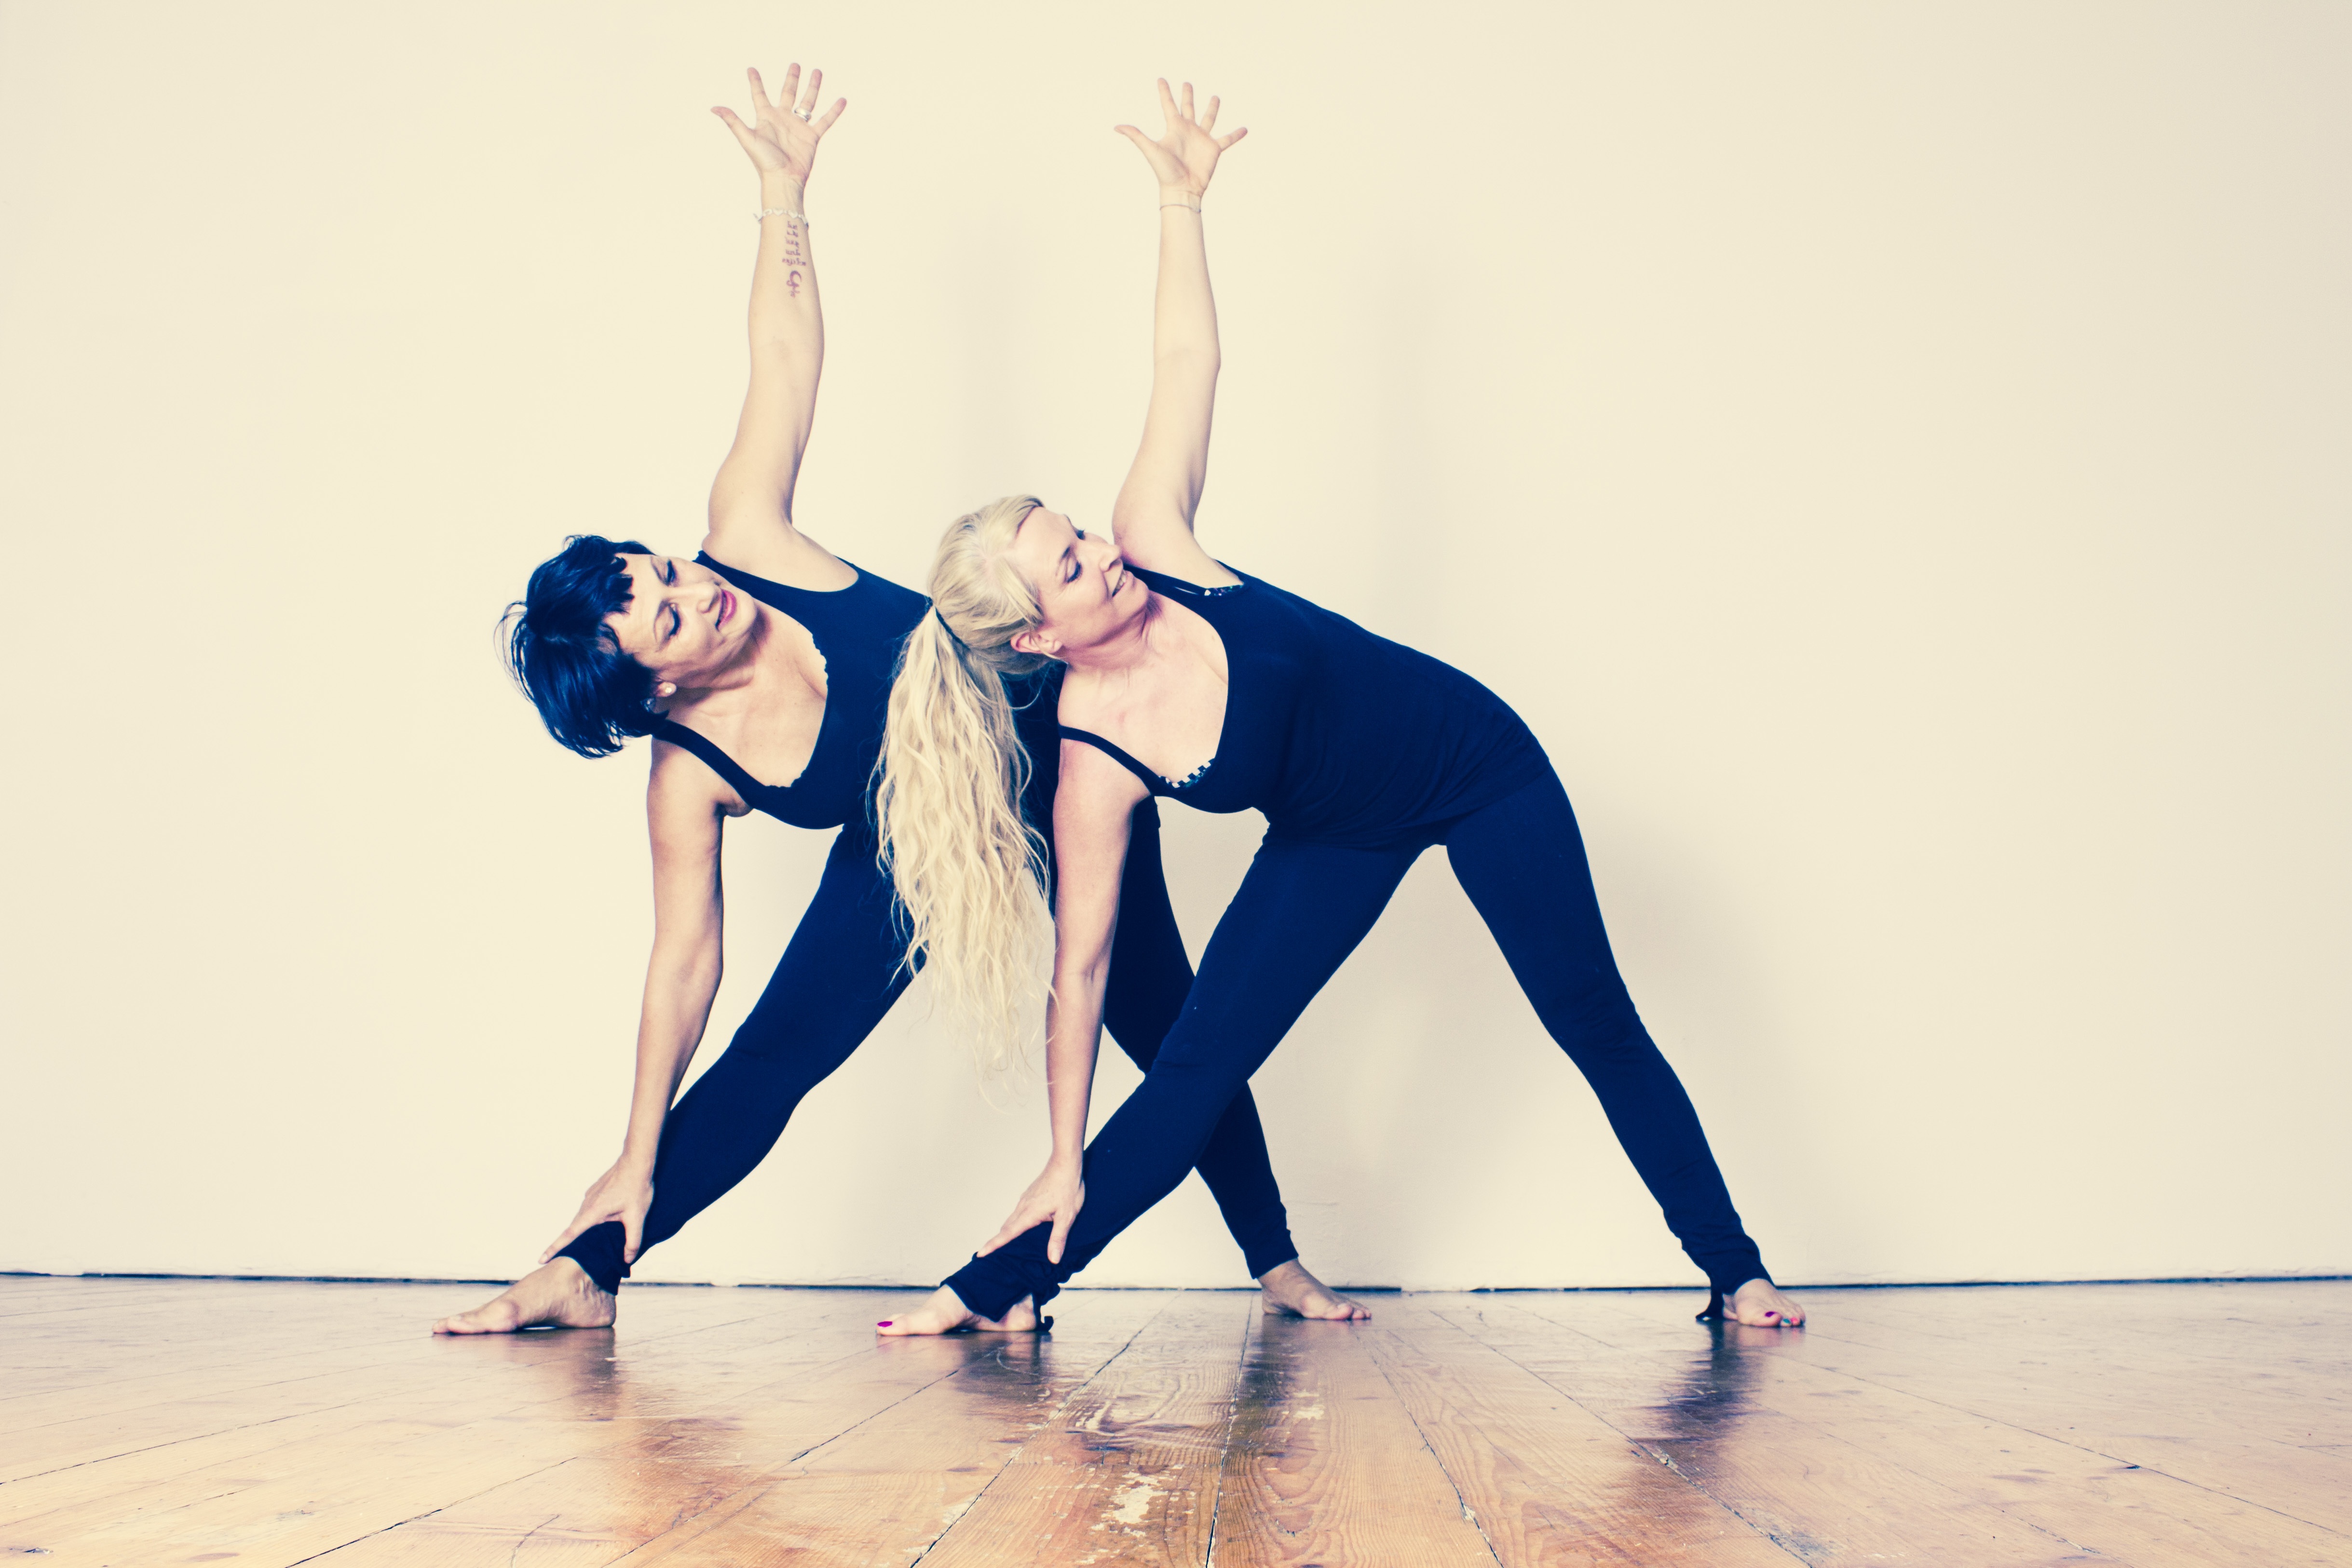
dance, human, energy, ballet, performance art, sports, yoga, event, entertainment, performing arts, choreography, team sport, modern dance, concert dance, ballroom dance